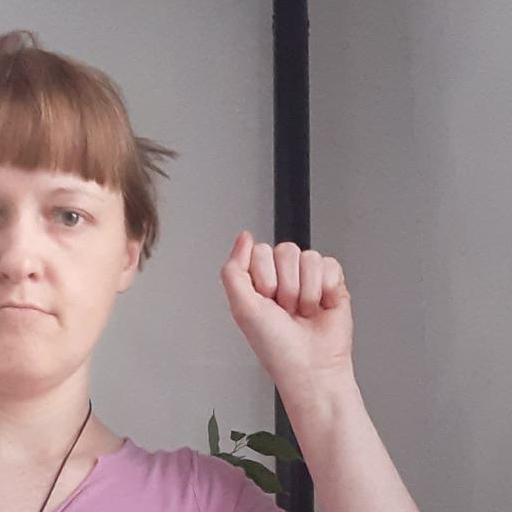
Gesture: fist